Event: Nepal Earthquake
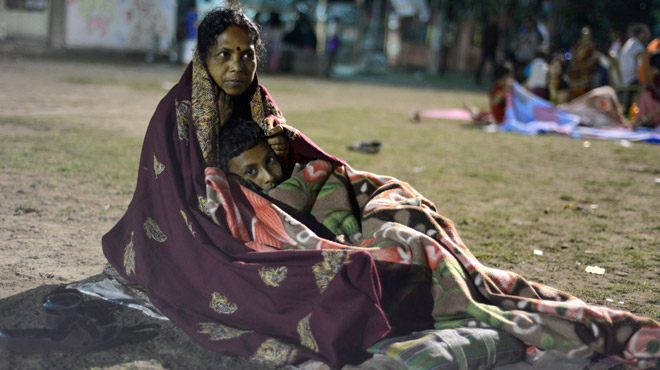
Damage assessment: damage